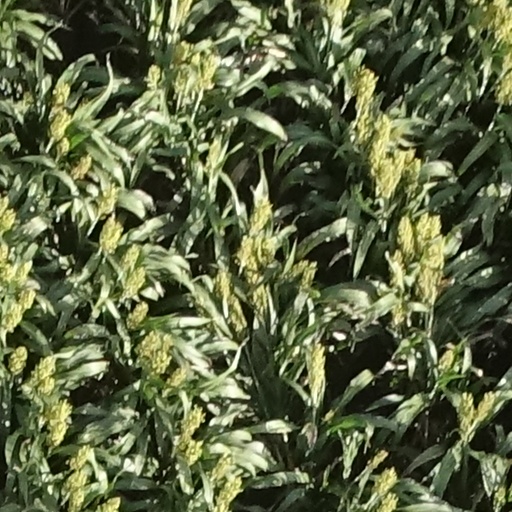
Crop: sorghum